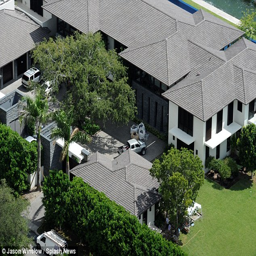
the white - story building features sweeping views